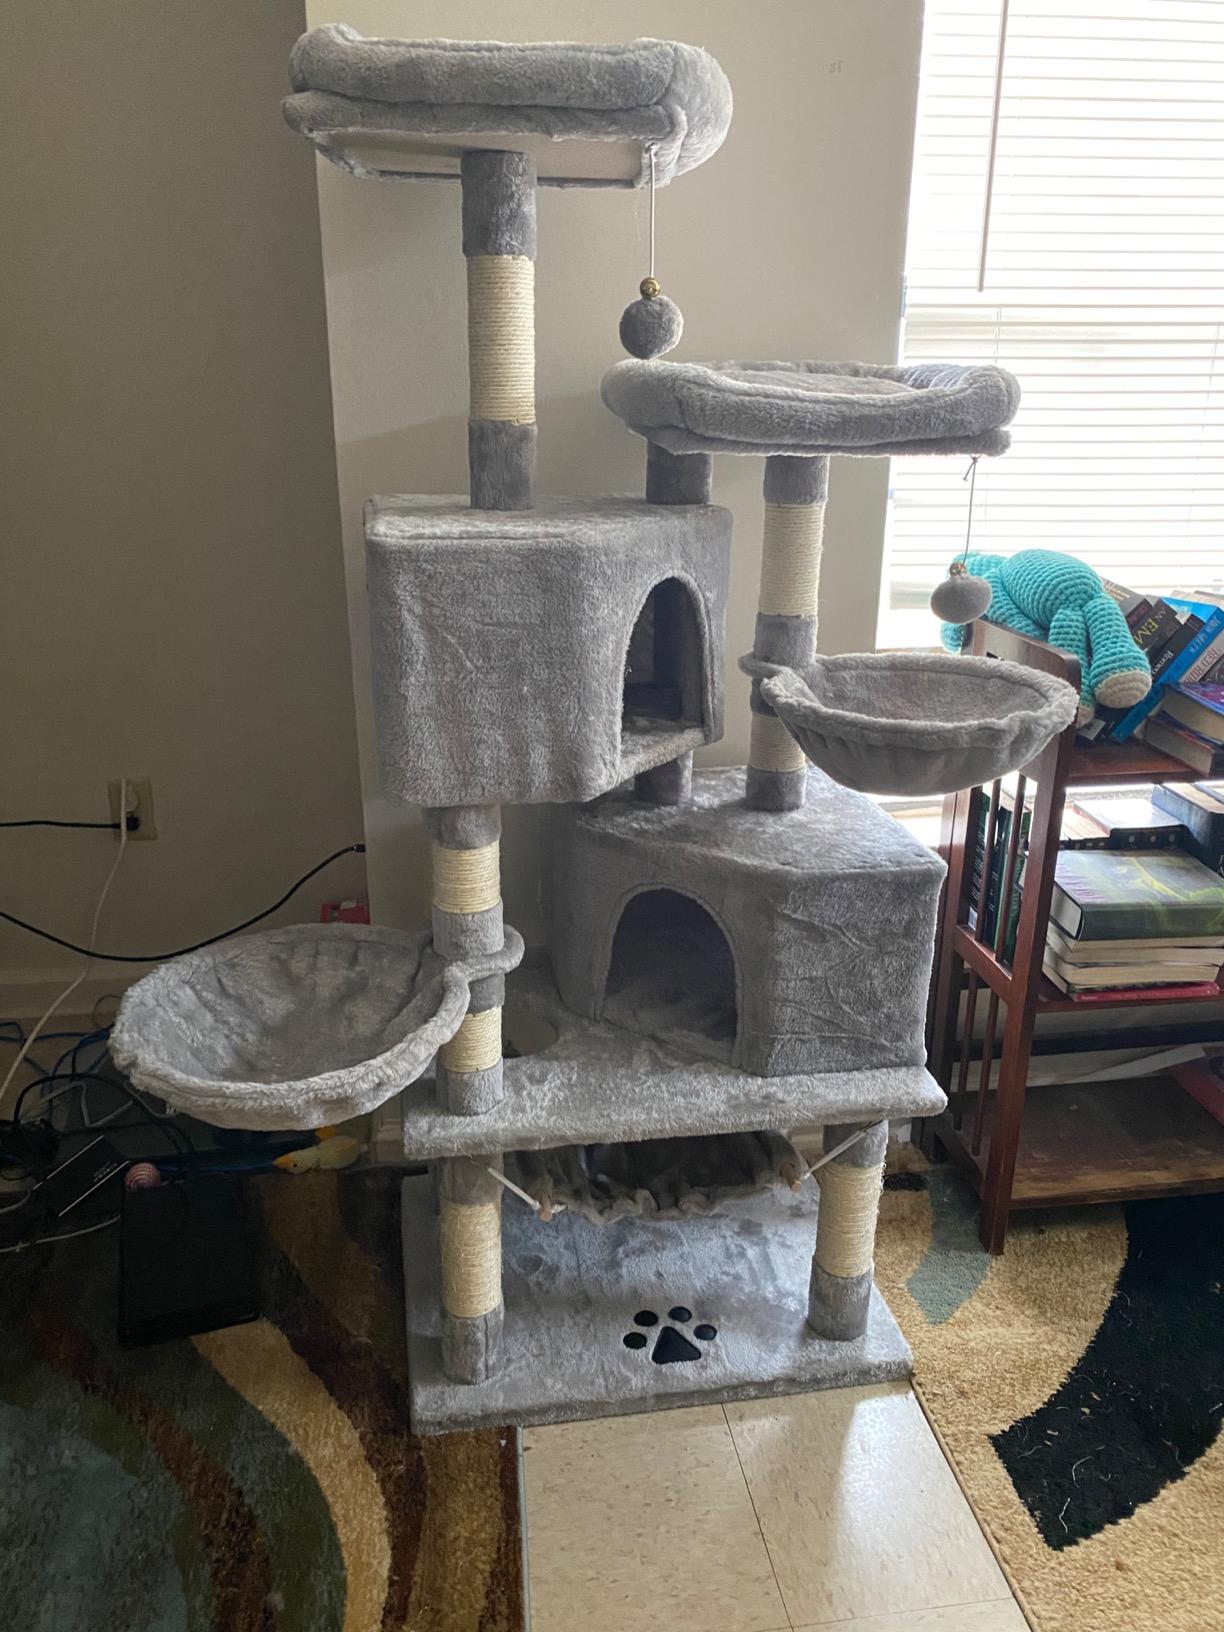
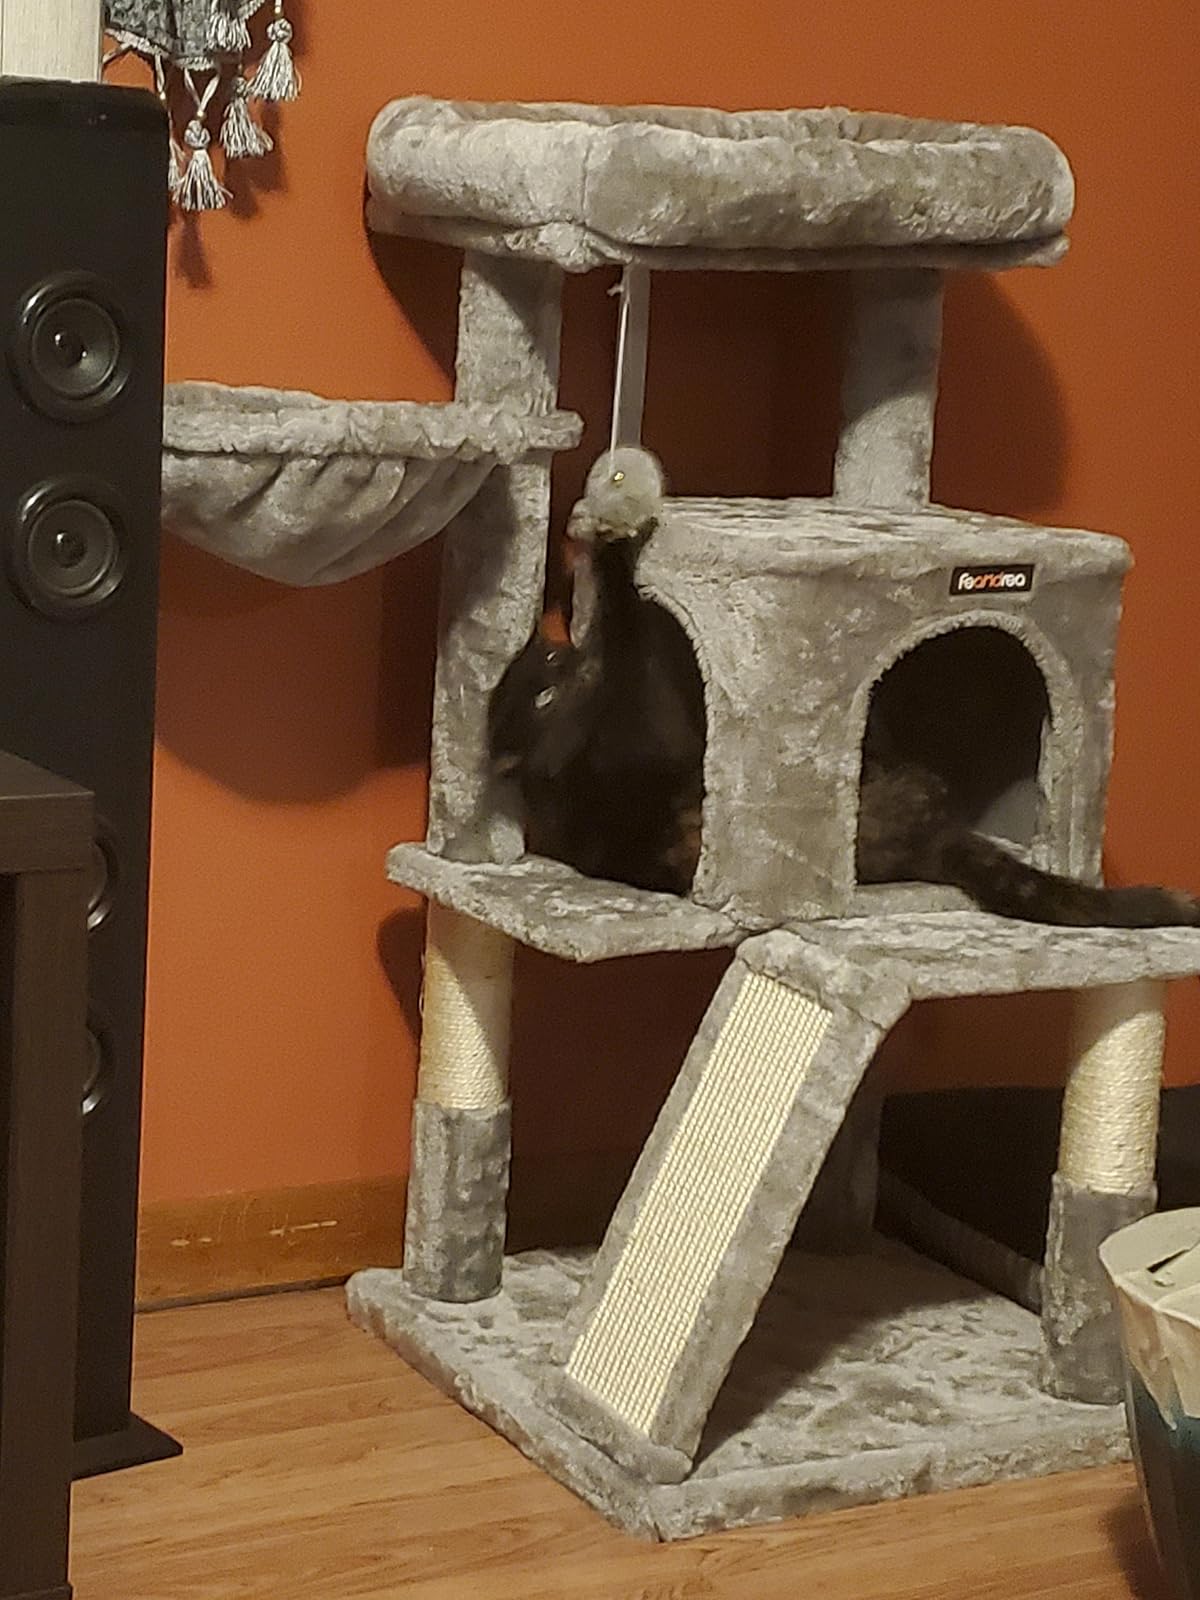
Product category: items_cat tree
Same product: no